Lavans-lès-Saint-Claude

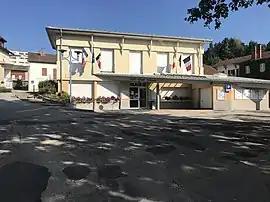
The town hall in Lavans-lès-Saint-Claude

Lavans-lès-Saint-Claude (literally "Lavans near Saint-Claude") is a commune in the Jura department in Bourgogne-Franche-Comté in eastern France. On 1 January 2016, the former commune of Ponthoux was merged into Lavans-lès-Saint-Claude. On 1 January 2019, the former commune of Pratz was merged into Lavans-lès-Saint-Claude.